Minsk

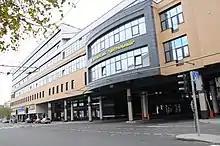
Minsk Central Bus Station Nowadays

During its first centuries, Minsk was a city with a predominantly Early East Slavic population (the forefathers of modern-day Belarusians).